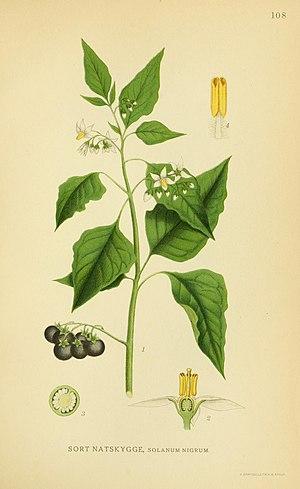
Solanum est un genre de plantes dicotylédones de la famille des Solanaceae, sous-famille des Solanoideae, à répartition quasi-cosmopolite, mais présent surtout dans les régions tropicales d'Amérique. Ce genre, qui compte environ 1 200 espèces acceptées, est de loin le plus important de la famille des Solanaceae et se classe au 9ᵉ rang des plus grands genres d'Angiospermes. C'est le genre type de la famille à laquelle il a donné son nom.